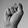
ASL letter: S